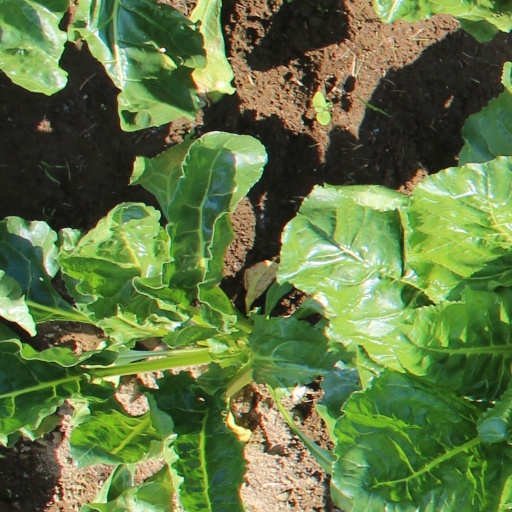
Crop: sugar beet